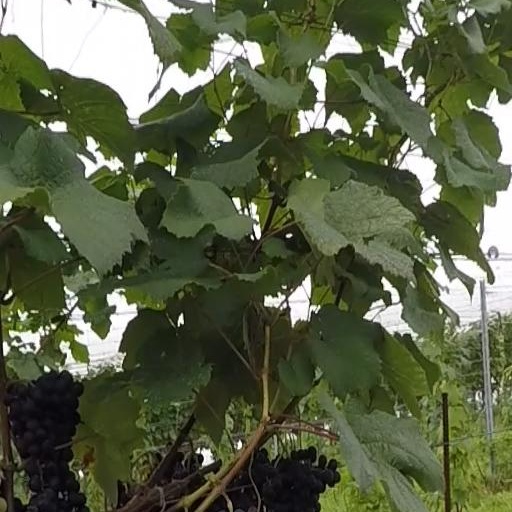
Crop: grape